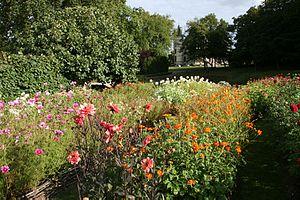
Zinnias multicolores et cosmos du jardin potager du château de La Baronnière.
Le château de La Baronnière est un château du XIXᵉ siècle situé à La Chapelle-Saint-Florent, en France.